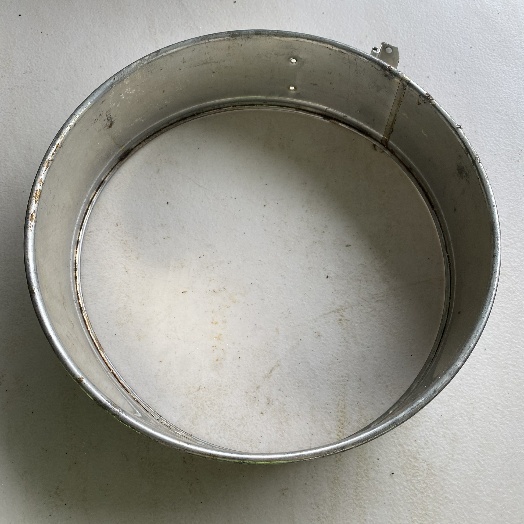
Label: Metal